Bond Minicar

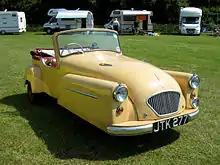
1956 Bond Minicar Mark C Deluxe Tourer showing the later Type II grille

Initially, the Mark C was available only as either the Standard Tourer or the Deluxe Tourer with a single bench seat, seating two or three people. The Deluxe version included an electric starter along with rear bumpers. The range was expanded in March 1954, when the Standard Family Safety and Deluxe Family Safety versions were added. On these models the bodywork was extended behind the front seat and, like the earlier Bond Family Safety Saloon, two child-size inward facing hammock-style seats were added in the gap. Factory advertising material resurrected the "Safety" label as part of this model's name, but it was generally dropped elsewhere.